Traditional Welsh costume

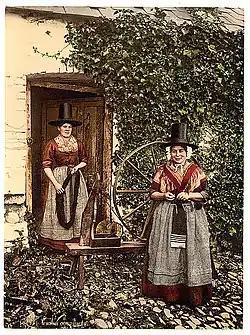
A late 19th century photo of women in a rural Welsh costume

The Welsh traditional costume was worn by rural women in Wales. It was identified as being different from that worn by the rural women of England by many of the English visitors who toured Wales during the late 18th and early 19th centuries. It is very likely that what they wore was a survival of a pan-European costume worn by working rural women. This included a version of the gown, originally worn by the gentry in the 17th and 18th centuries, an item of clothing that survived in Wales for longer than elsewhere in Britain. The unique Welsh hat, which first made its appearance in the 1830s, was used as an icon of Wales from the 1840s.